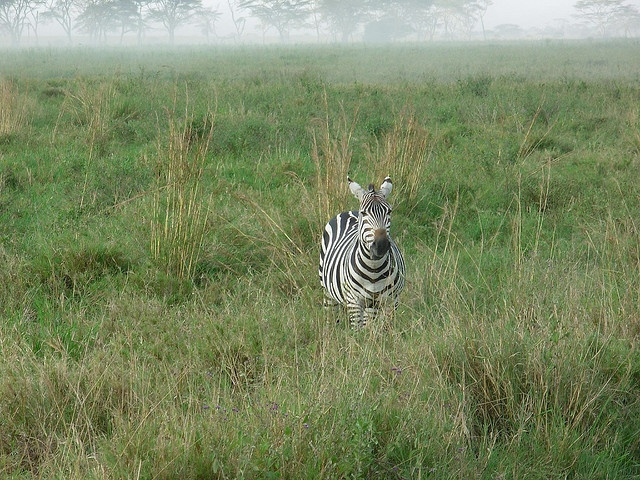
A zebra is standing in a ground of long grass.
A small zebra walking around in a grassy field
a black and white zebra in some tall grass and bushes
A zebra is standing in the middle of the grass staring at the viewer.
A lone zebra is walking in tall green grass.